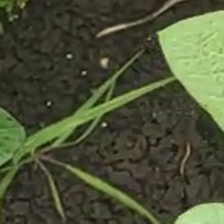
Weed species: Digitaria_SP_(Digitaria Sanguinalis )